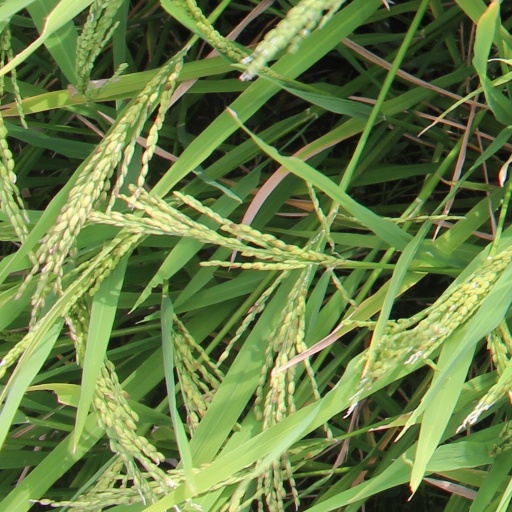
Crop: rice